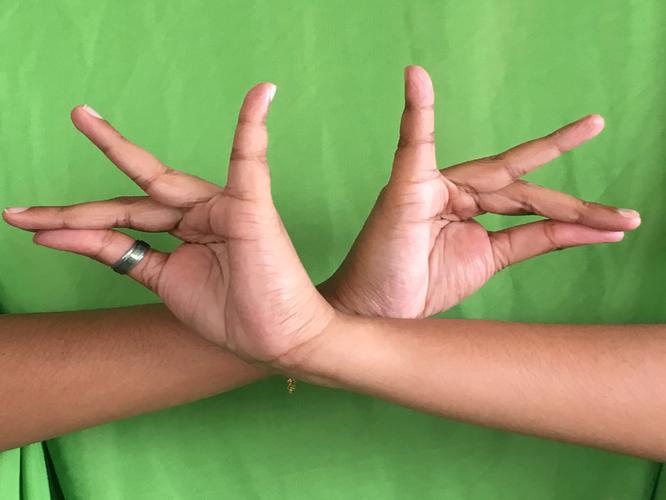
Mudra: Katakavardhana
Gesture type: double_hand